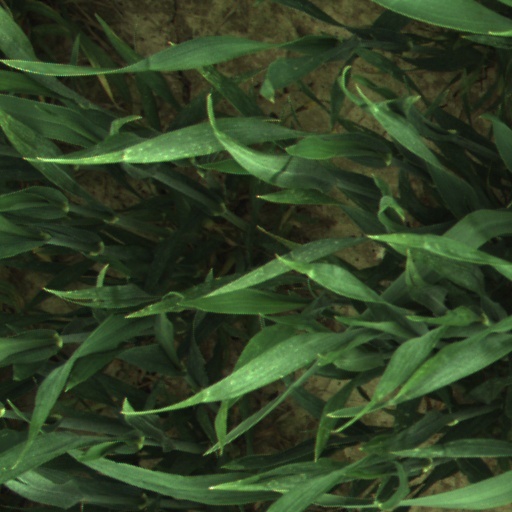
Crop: wheat